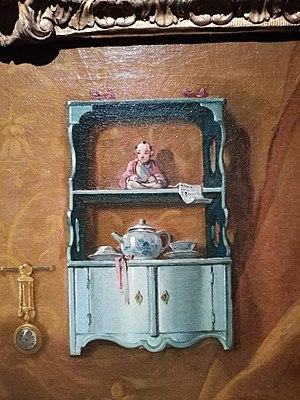
Détail de la Chinoiserie du tableau de François Boucher, femme allongée dur son divan (Frick Collection)
François Boucher, né le 29 septembre 1703 à Paris où il est mort le 30 mai 1770, est un peintre français, représentatif du style rococo.